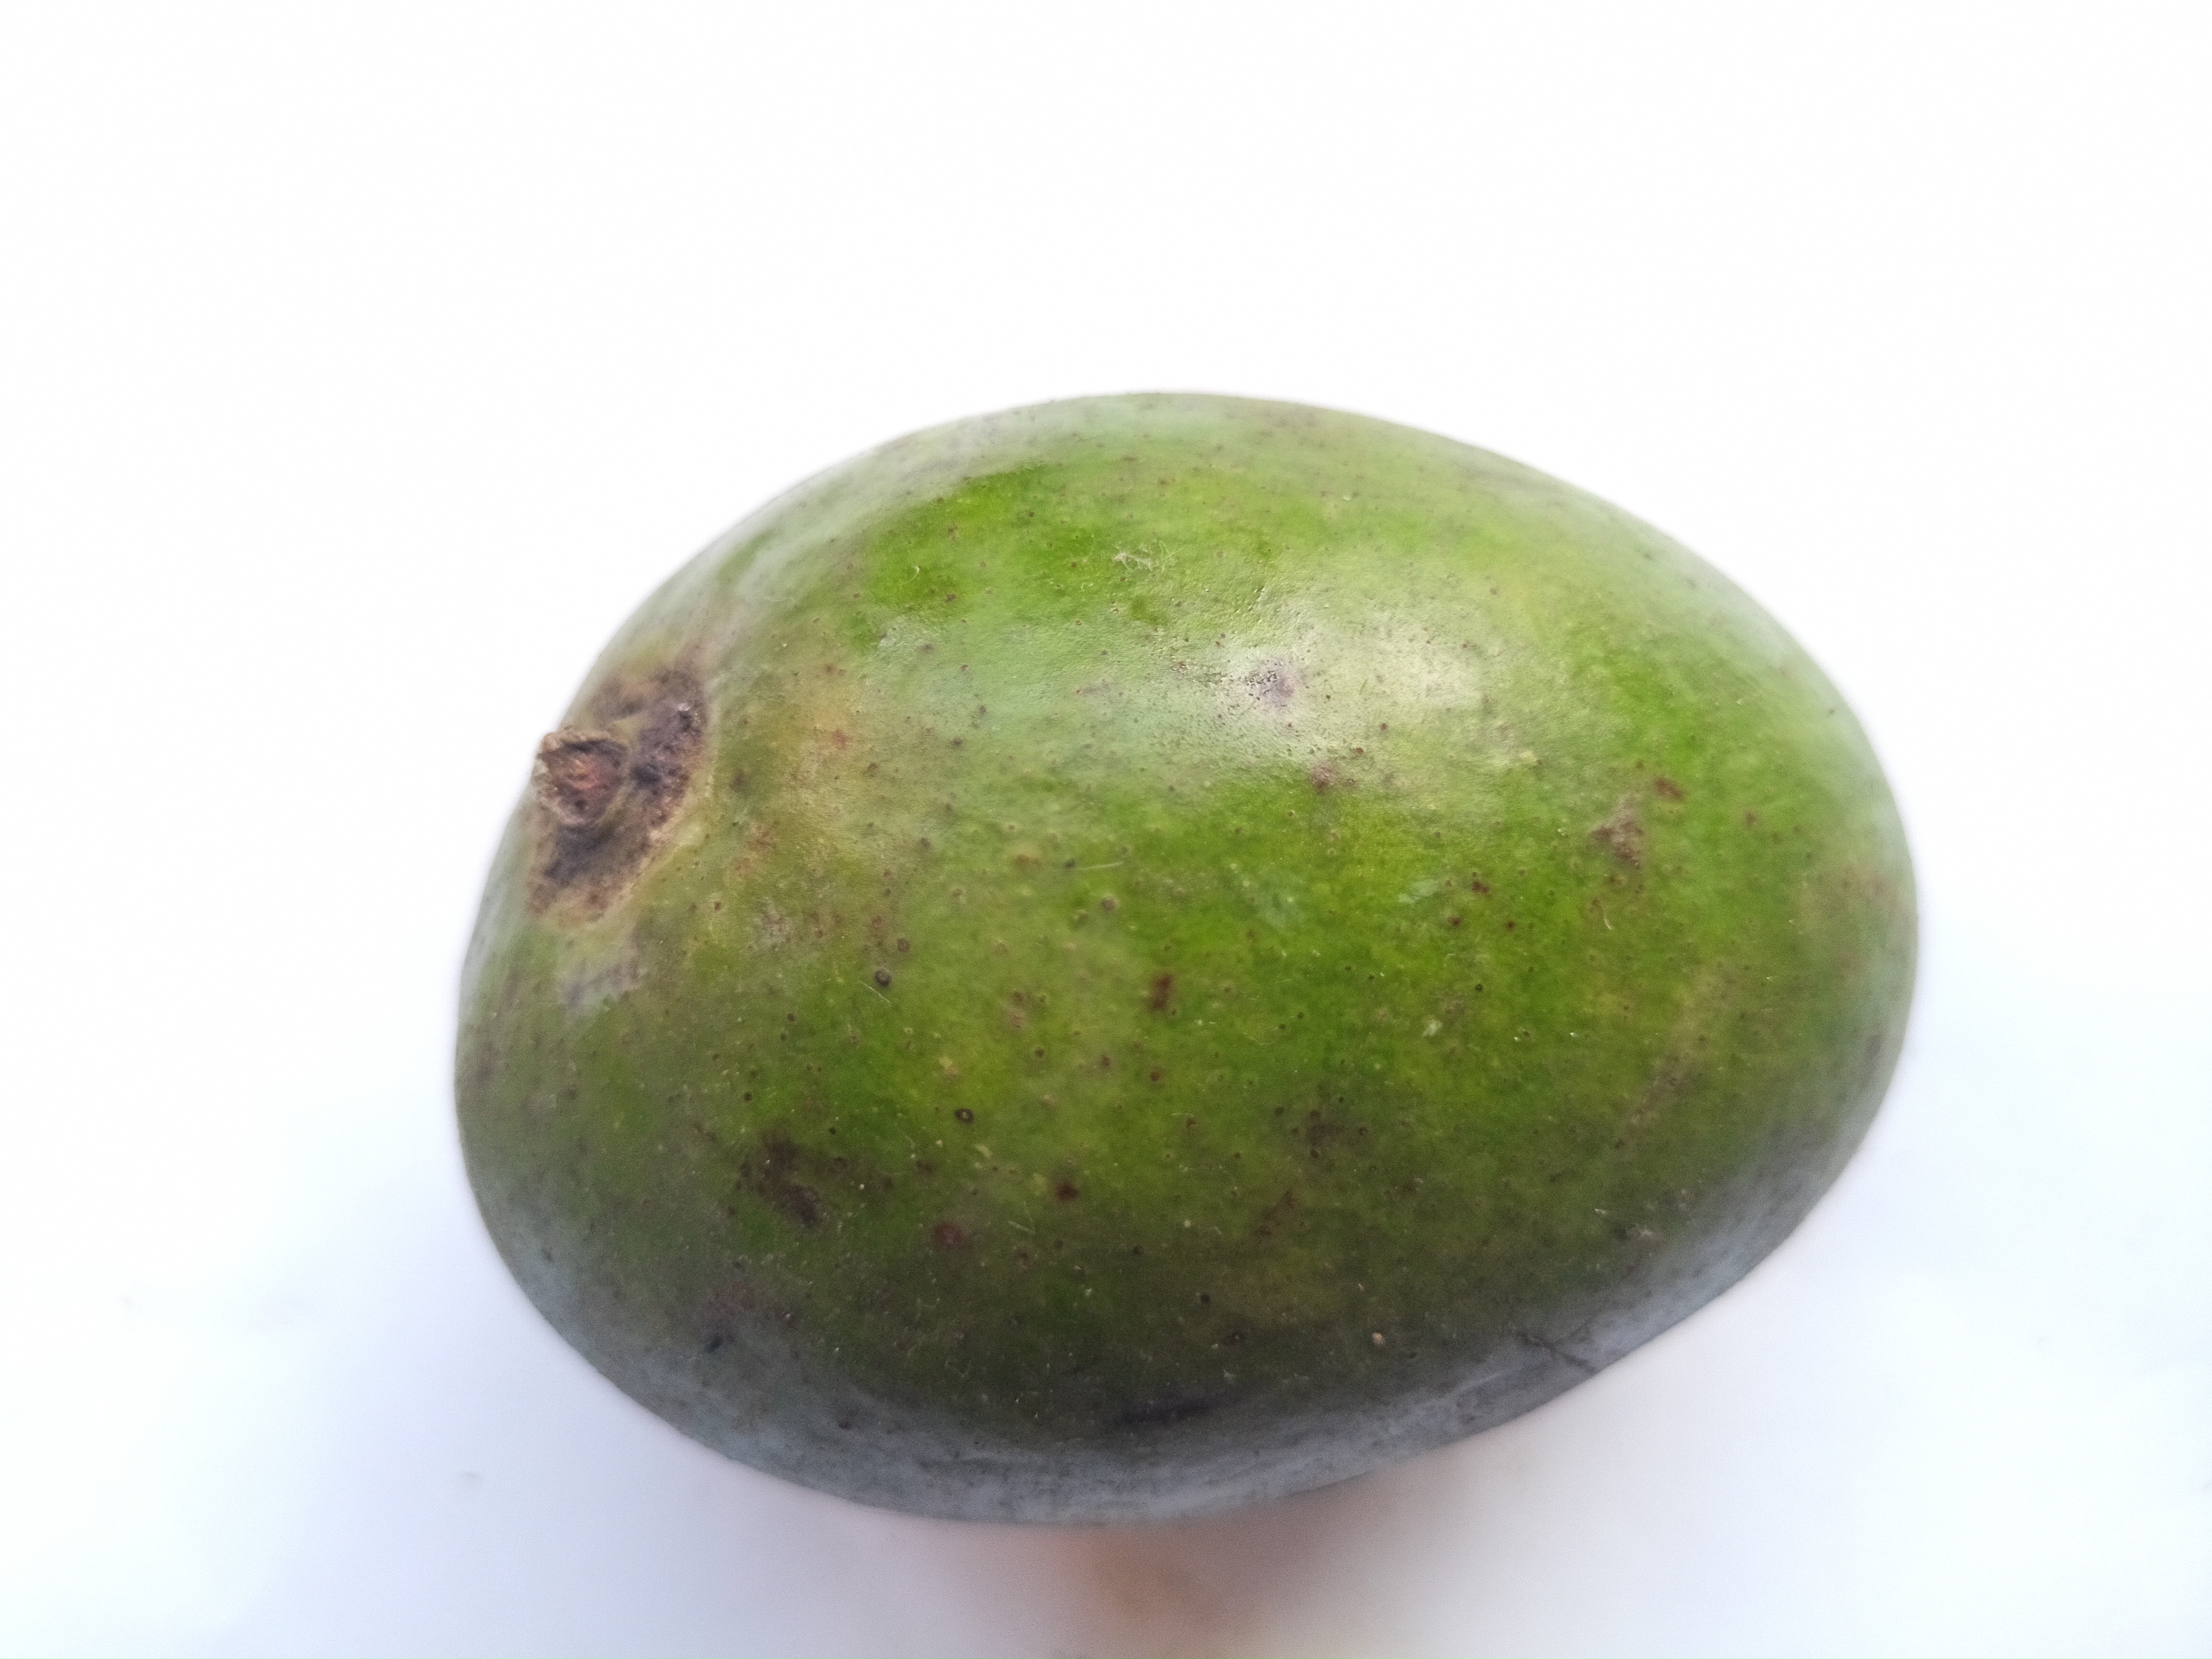
Mango variety: Khrishapat